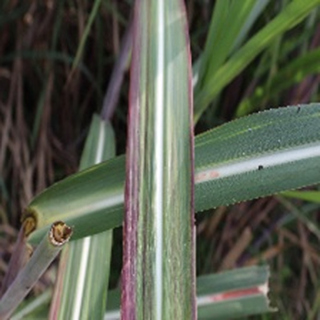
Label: sugarcane_bacterial_blight